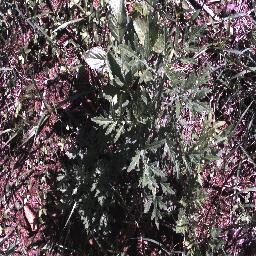
Label: parthenium